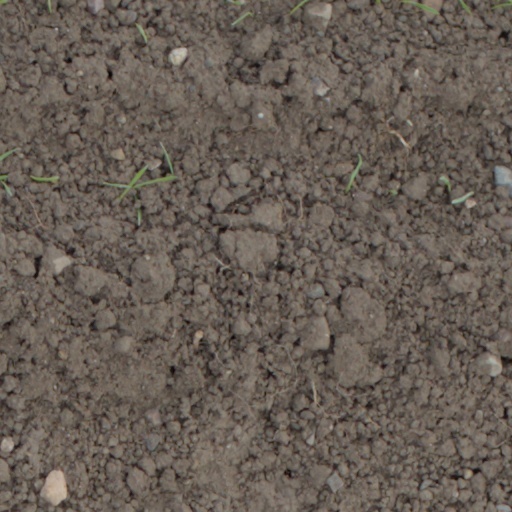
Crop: wheat